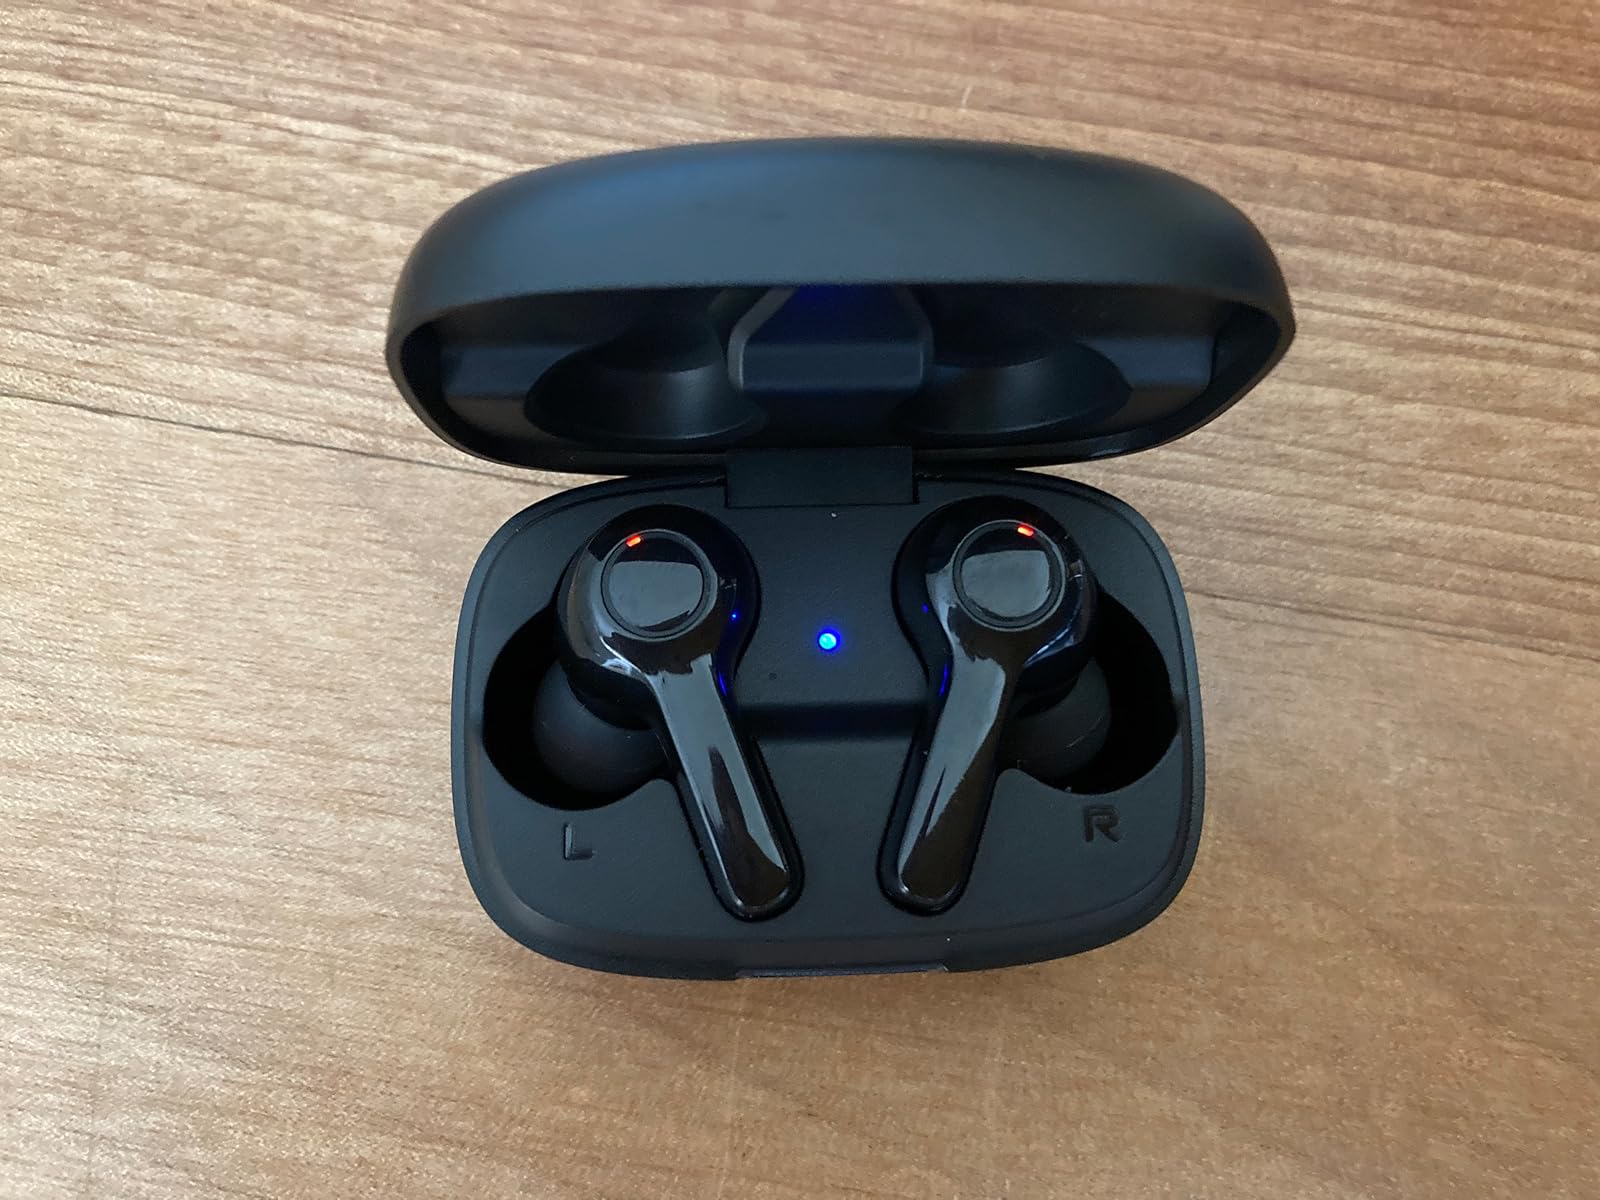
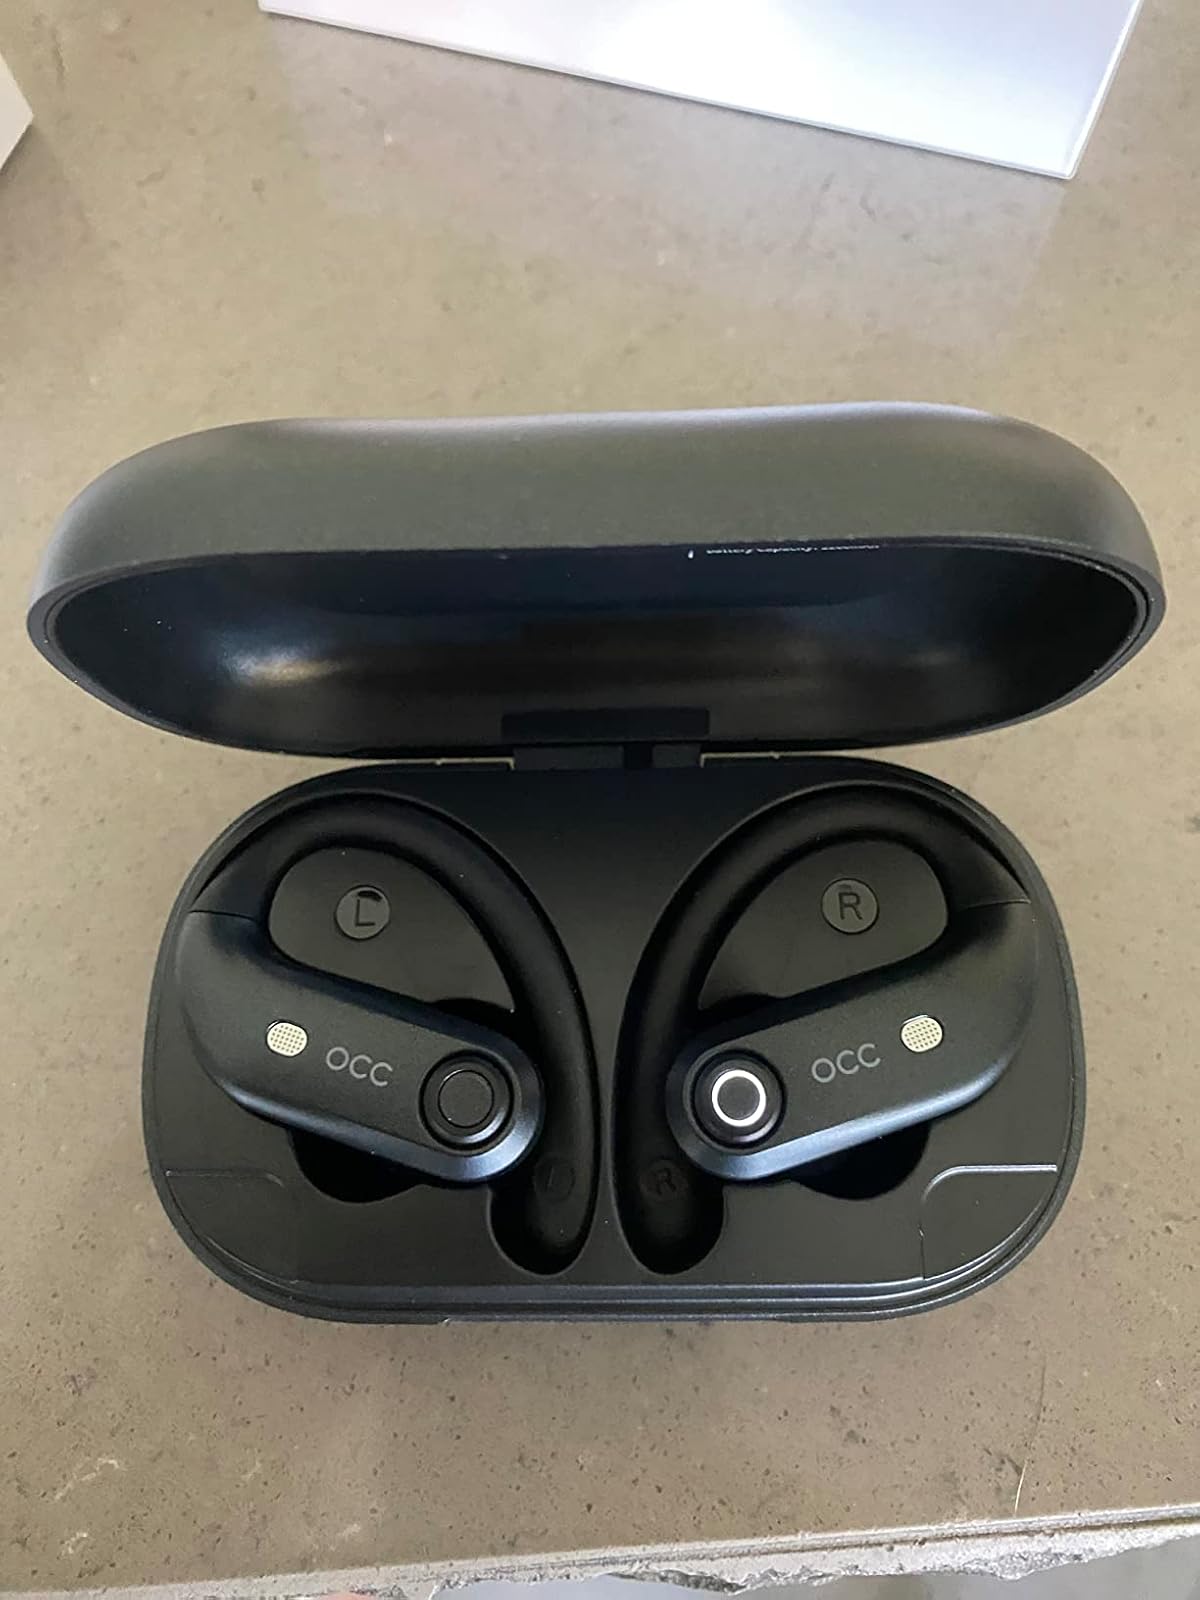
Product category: earbuds
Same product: no